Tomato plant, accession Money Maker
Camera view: horizontal (90 deg, fisheye); turntable rotation: 240 degrees
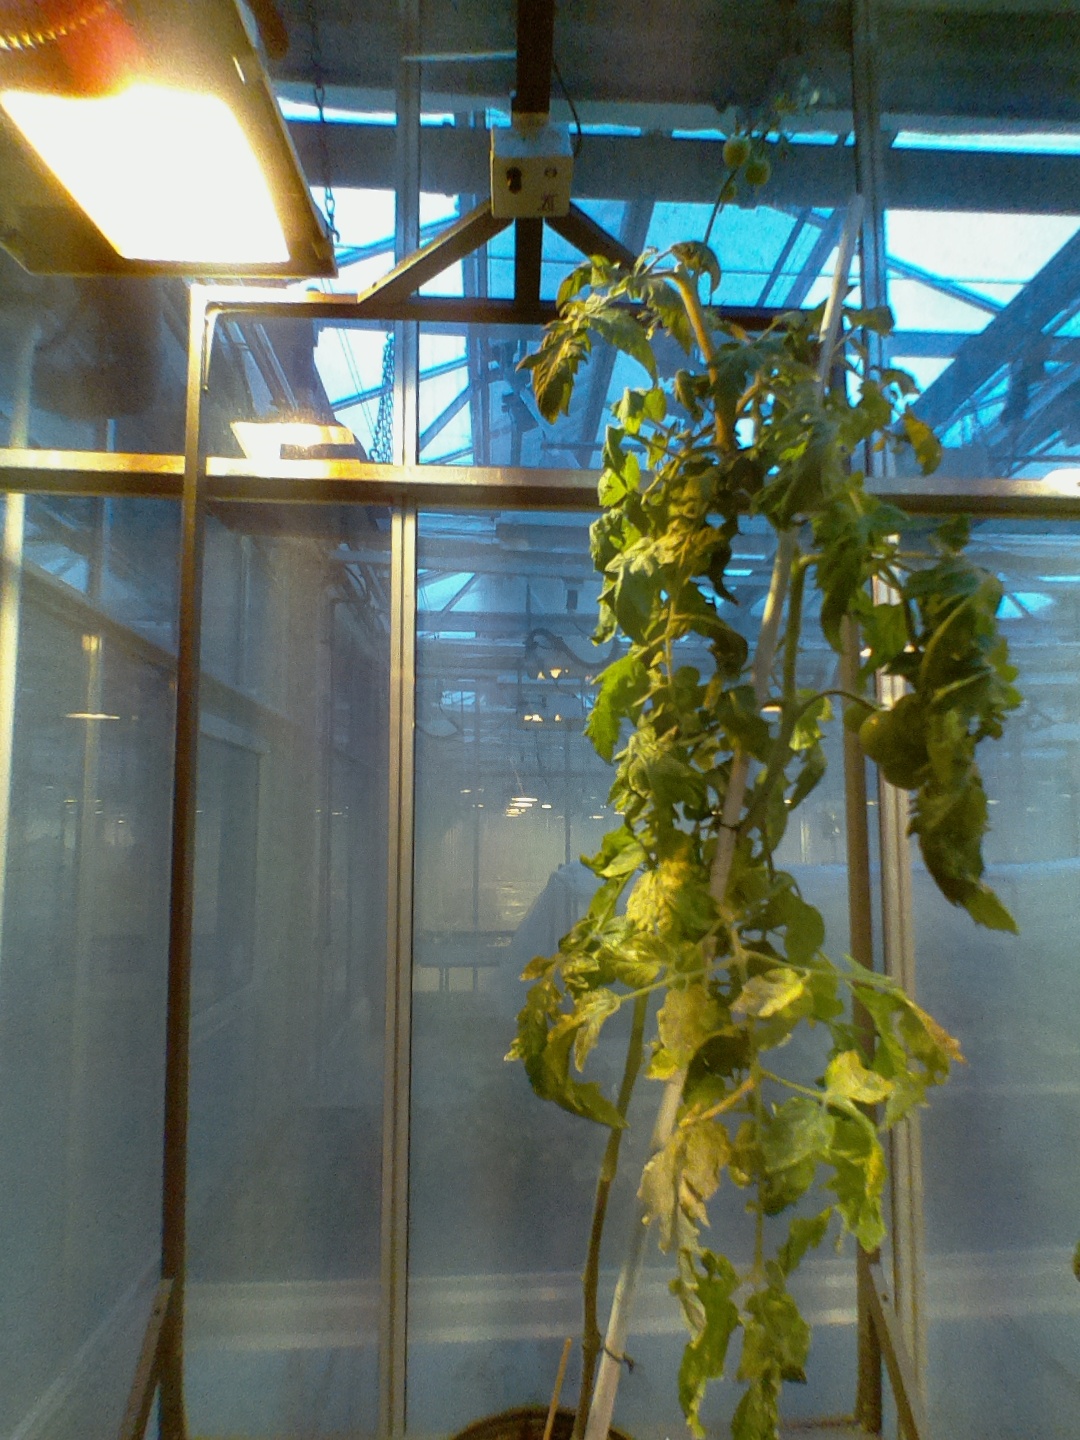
BBCH growth stage 77: 70%-80% of final fruit size